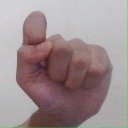
अक्षर: घ